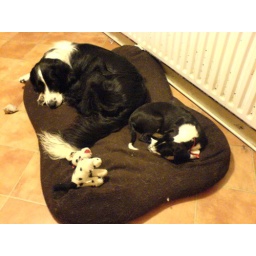
Snoopy and Sal asleep in the kitchen on Snoopy's bed